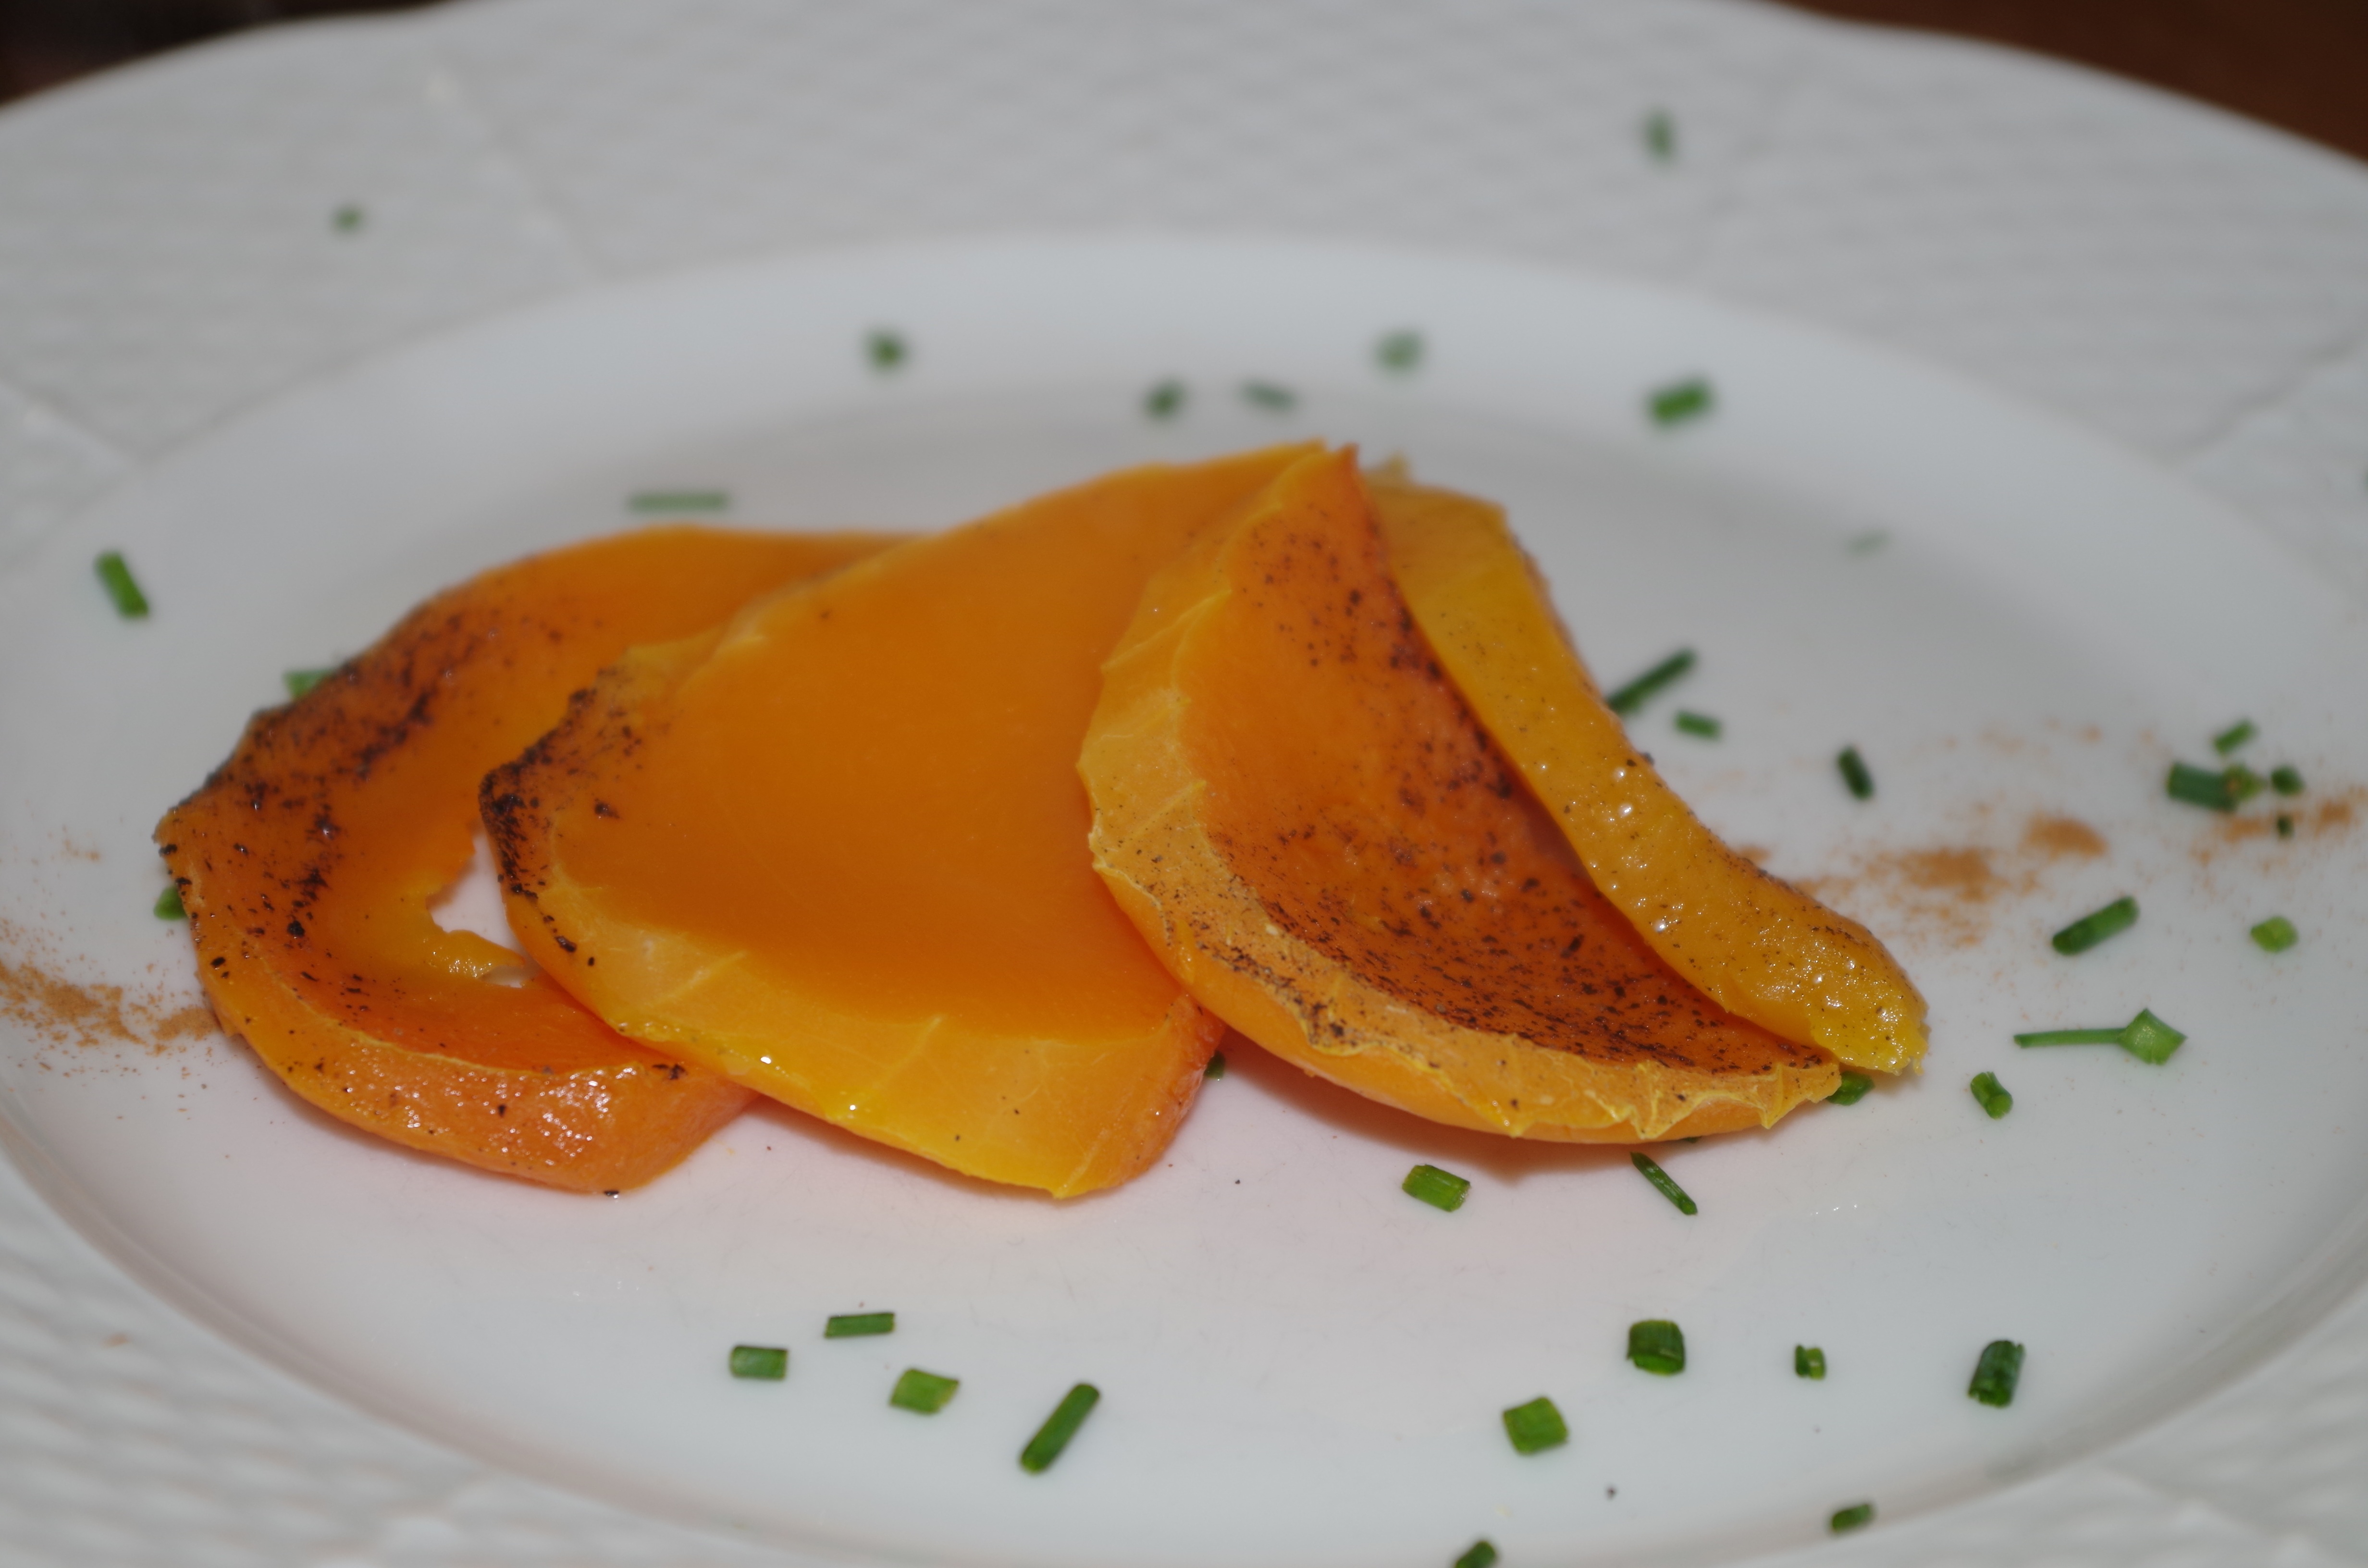
plant, fruit, orange, dish, meal, food, produce, vegetable, pumpkin, breakfast, vegetables, calabaza, serving, appetizer, flowering plant, land plant